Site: brandenburg
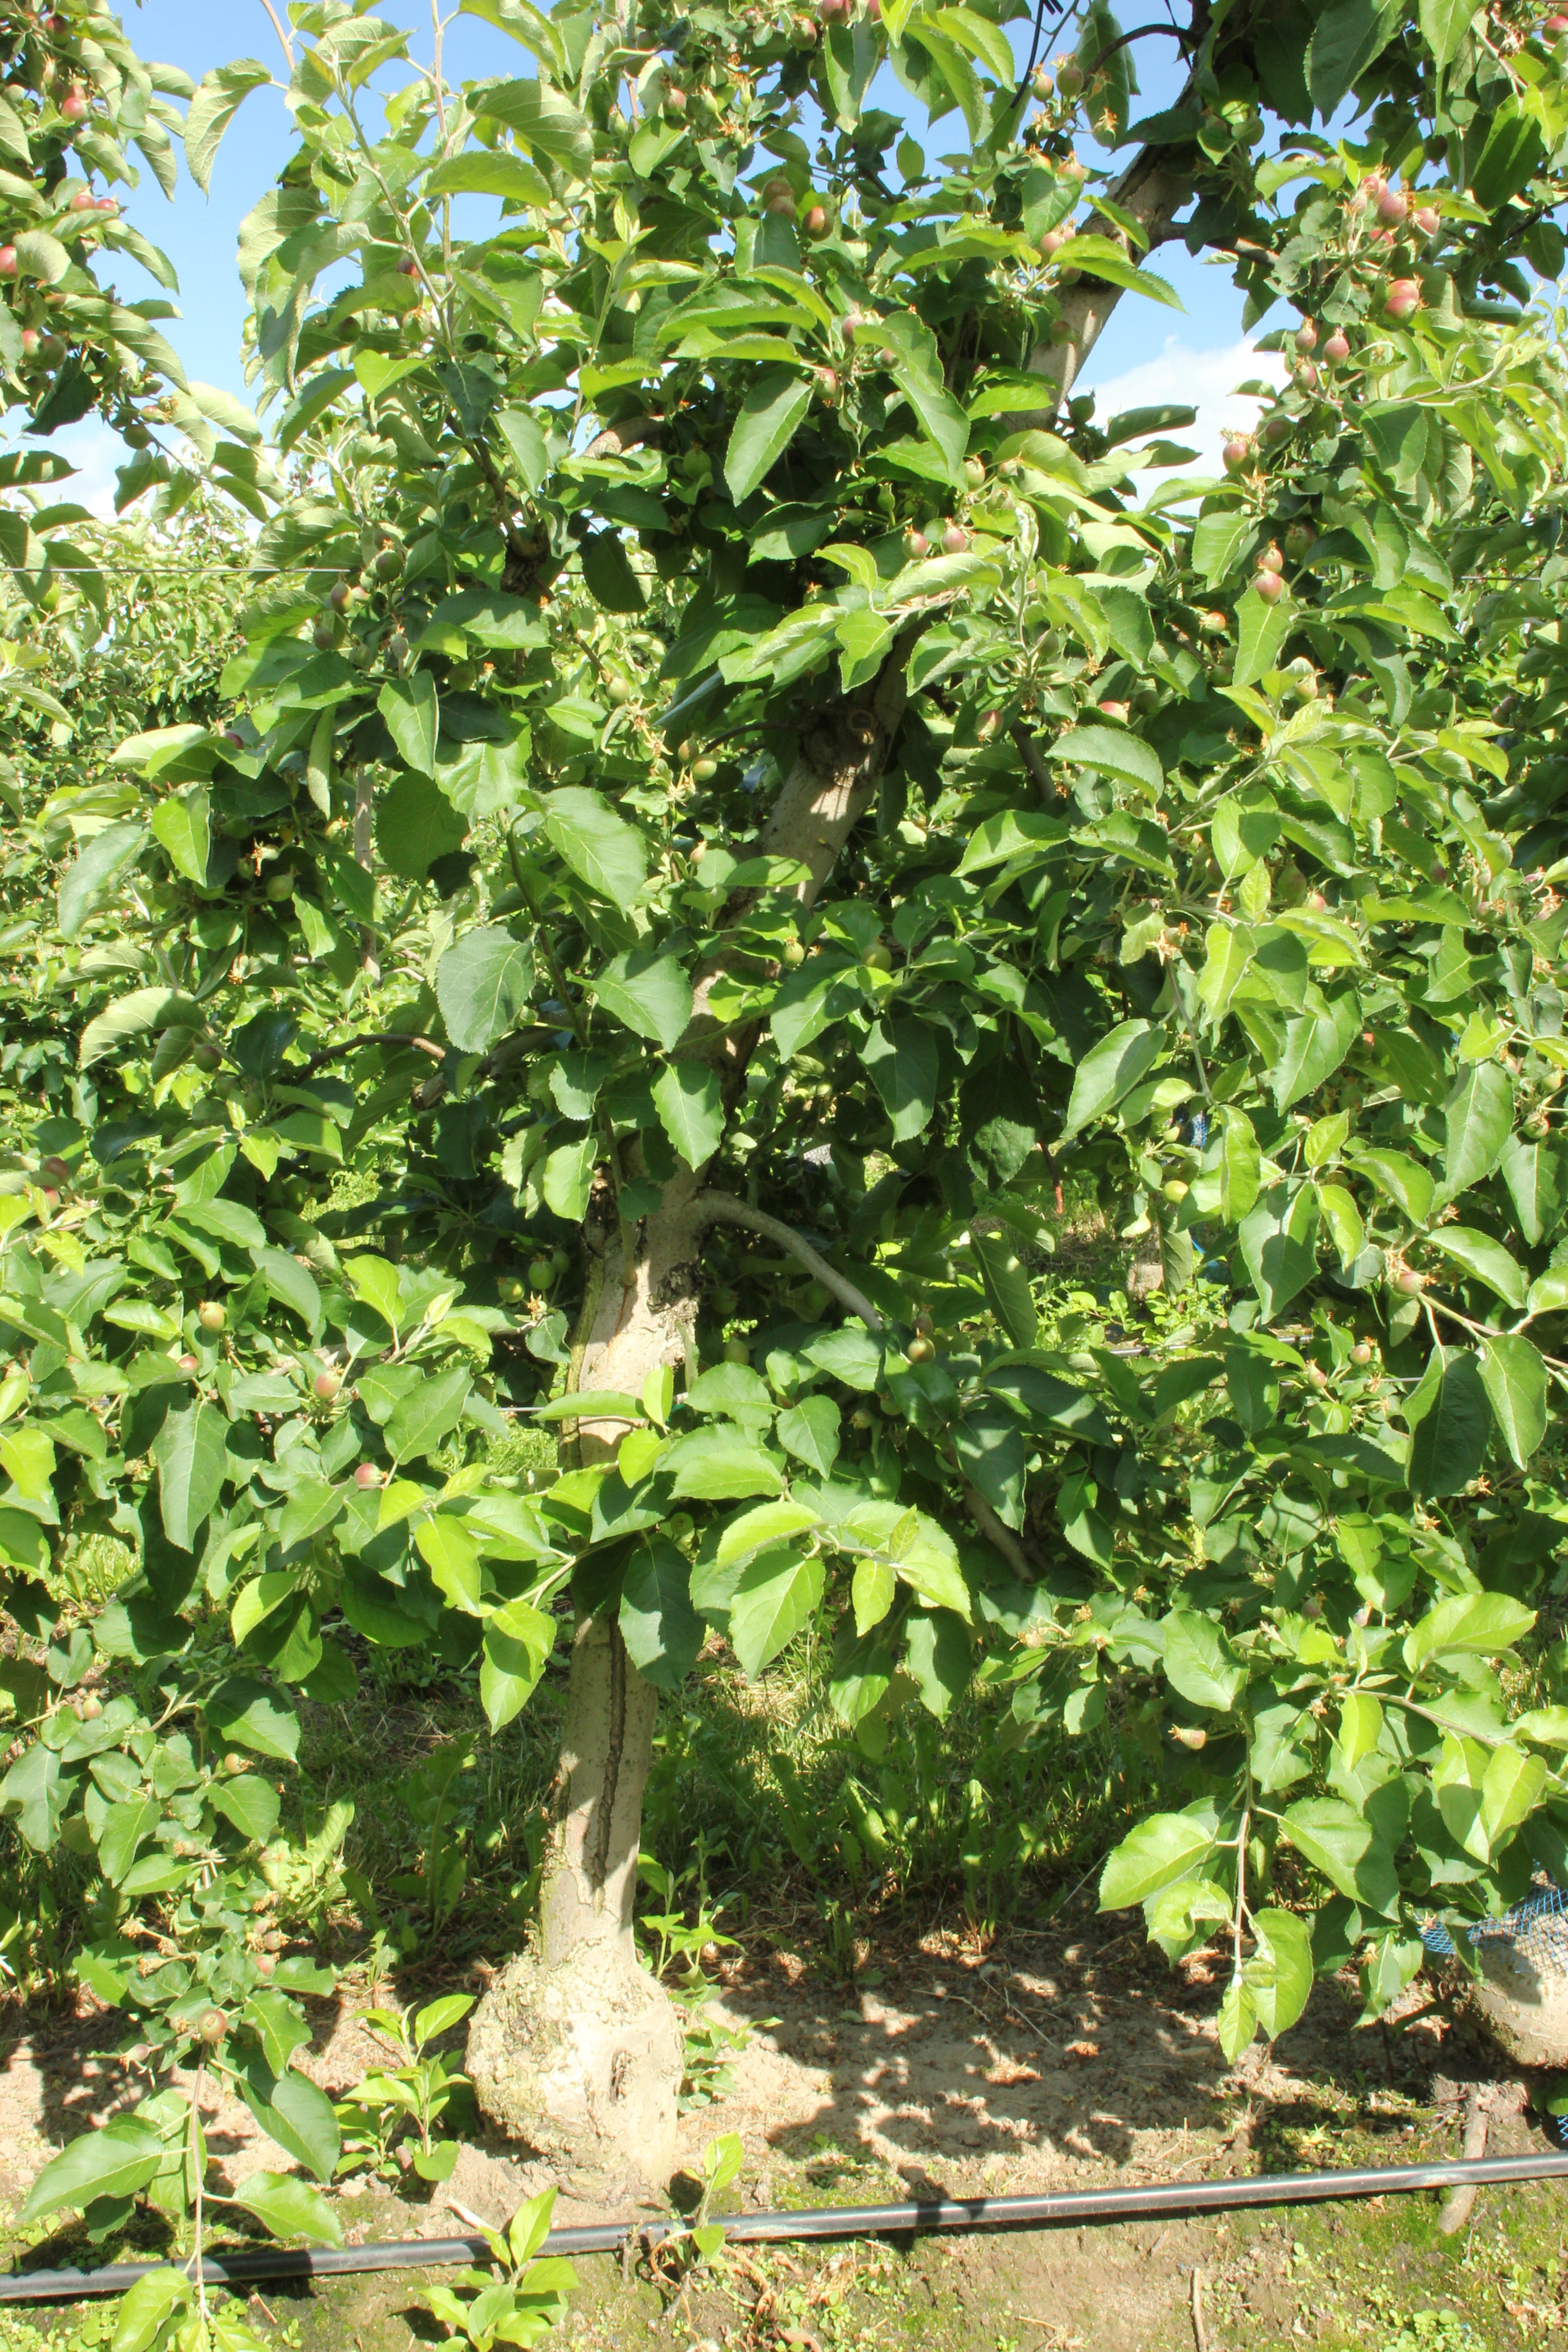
Growth stage (BBCH 72): Development of fruit